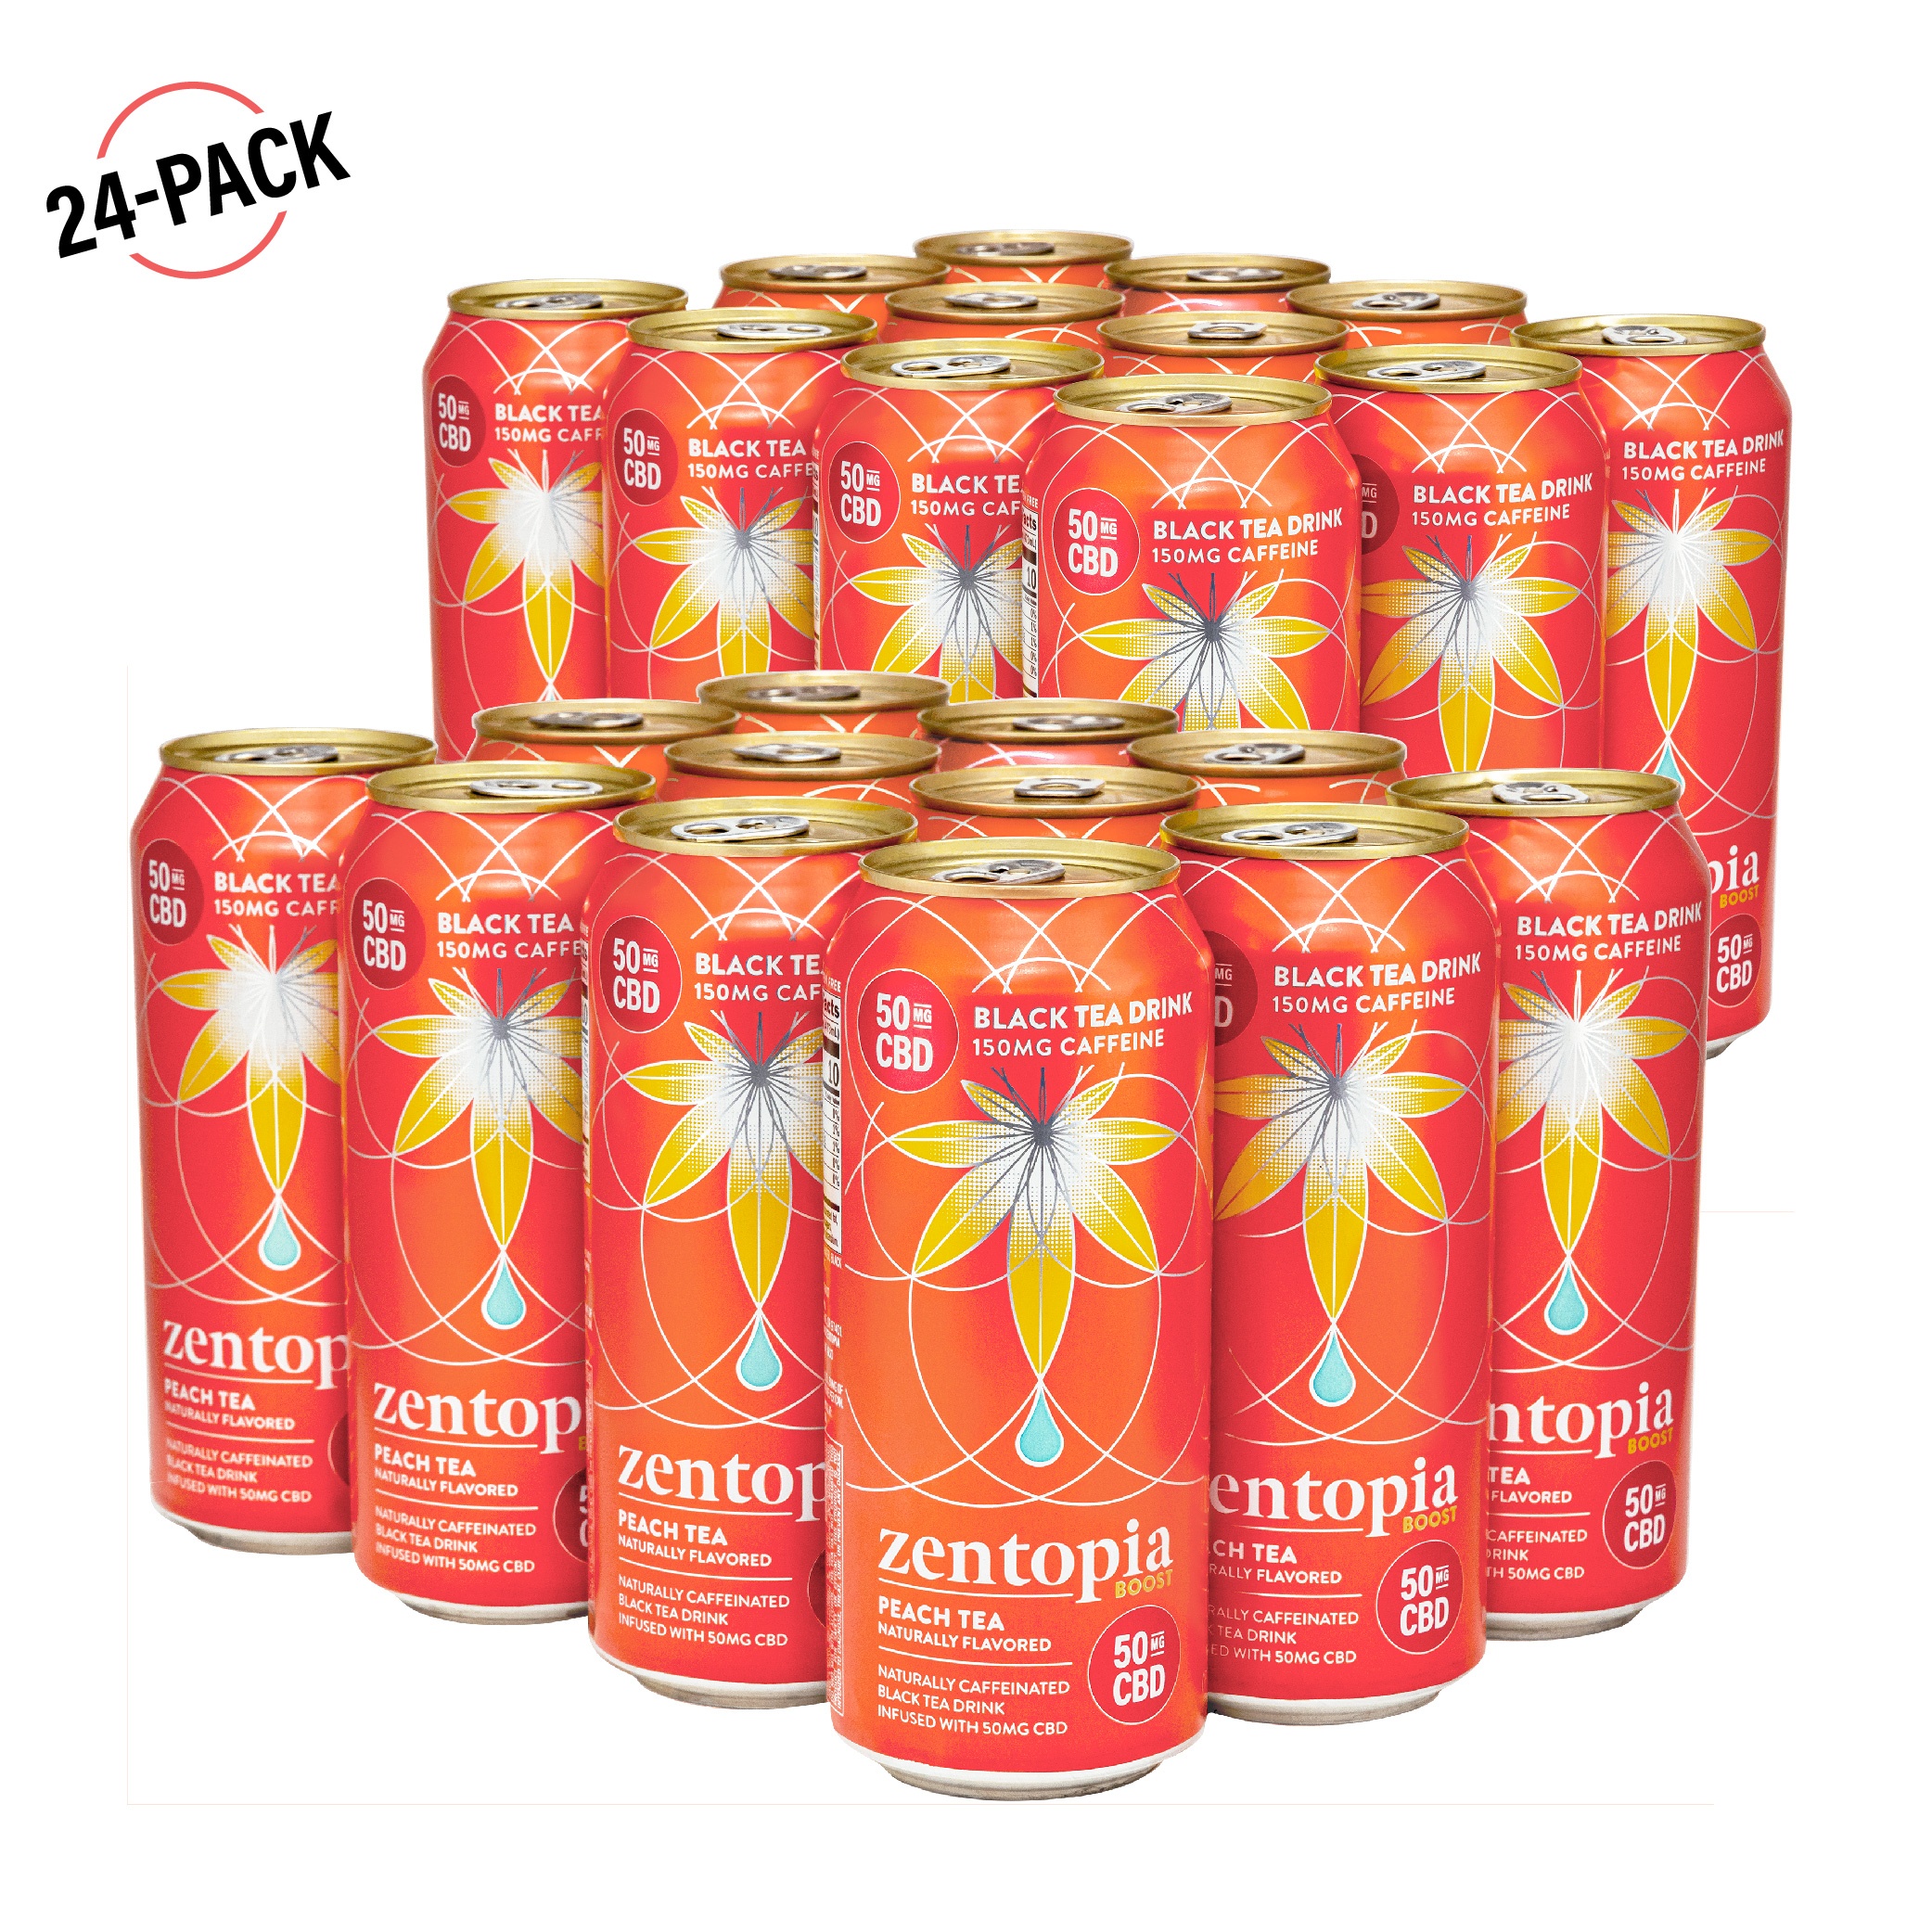
Wholesale 24-Pack
Brand: Zentopia
Get a 30% discount on all wholesale orders by choosing to subscribe & save. No promo code needed! You can manage your subscription at anytime by logging into your account via the wholesale login portal. 50mg CBD | Zero Sugar | Zero THC | Gluten-Free | All-Natural | 150mg Caffeine (Boost Only)
Category: Food, Beverages & Tobacco > Beverages > Water > Carbonated Water